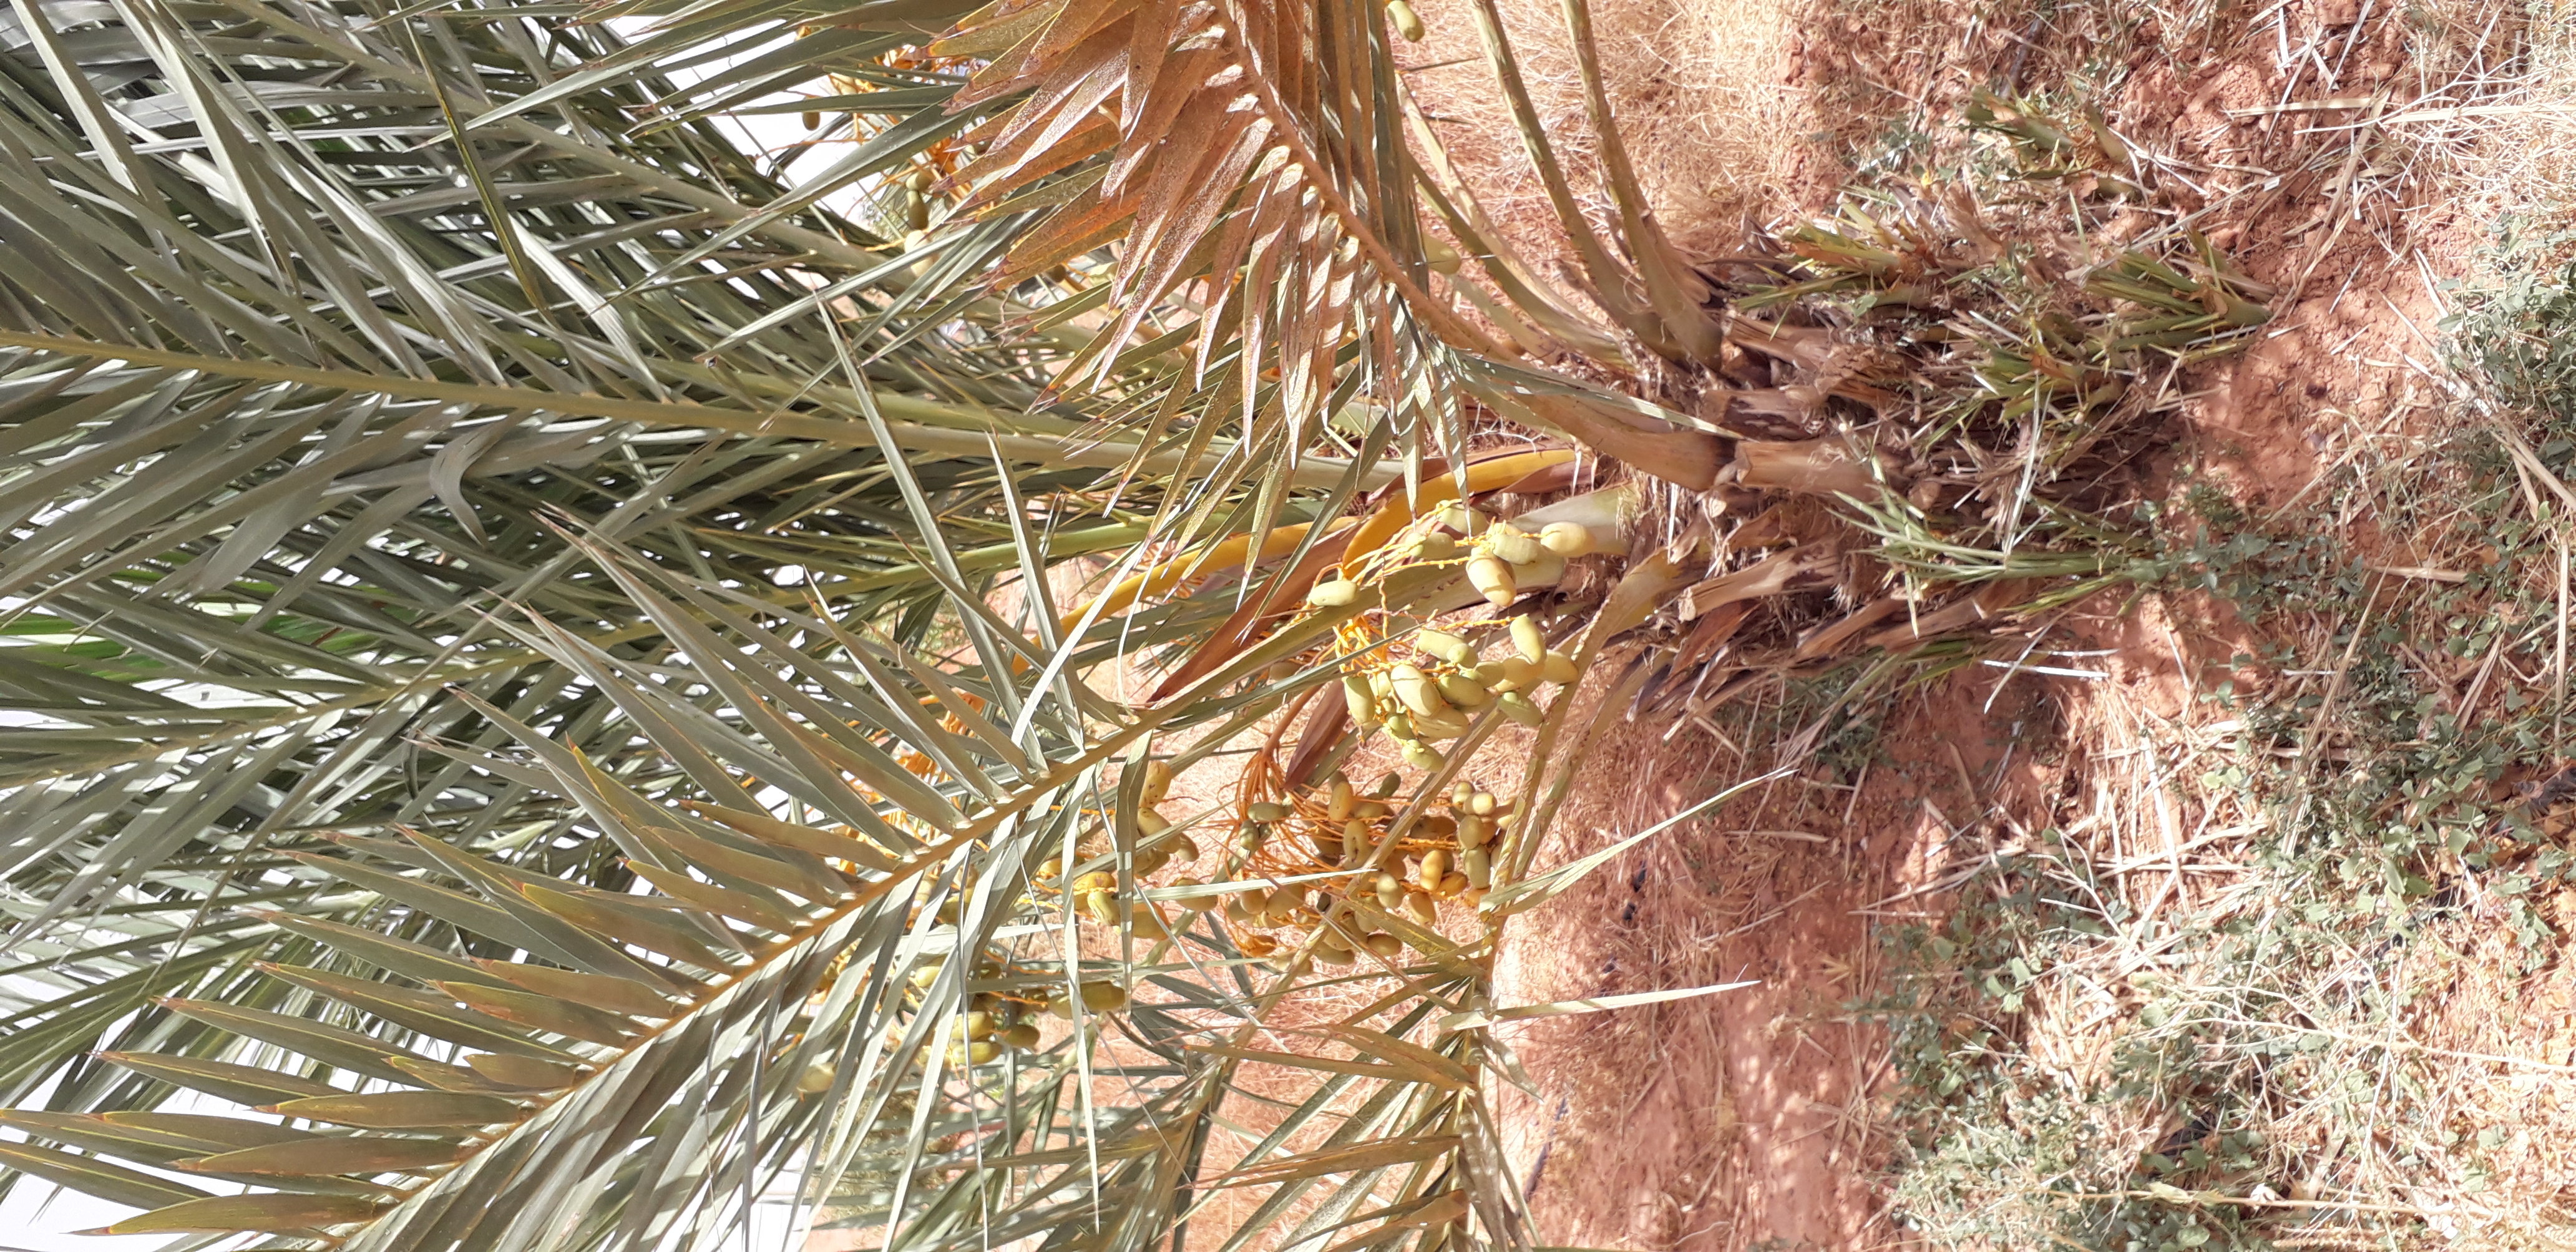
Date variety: Boumajhoul